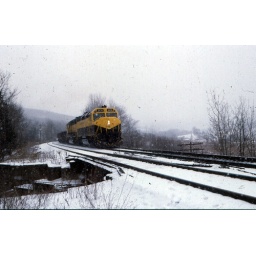
Southbound D &amp;amp; H train comes up Richmondville hill near Richmondville, NY